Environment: real
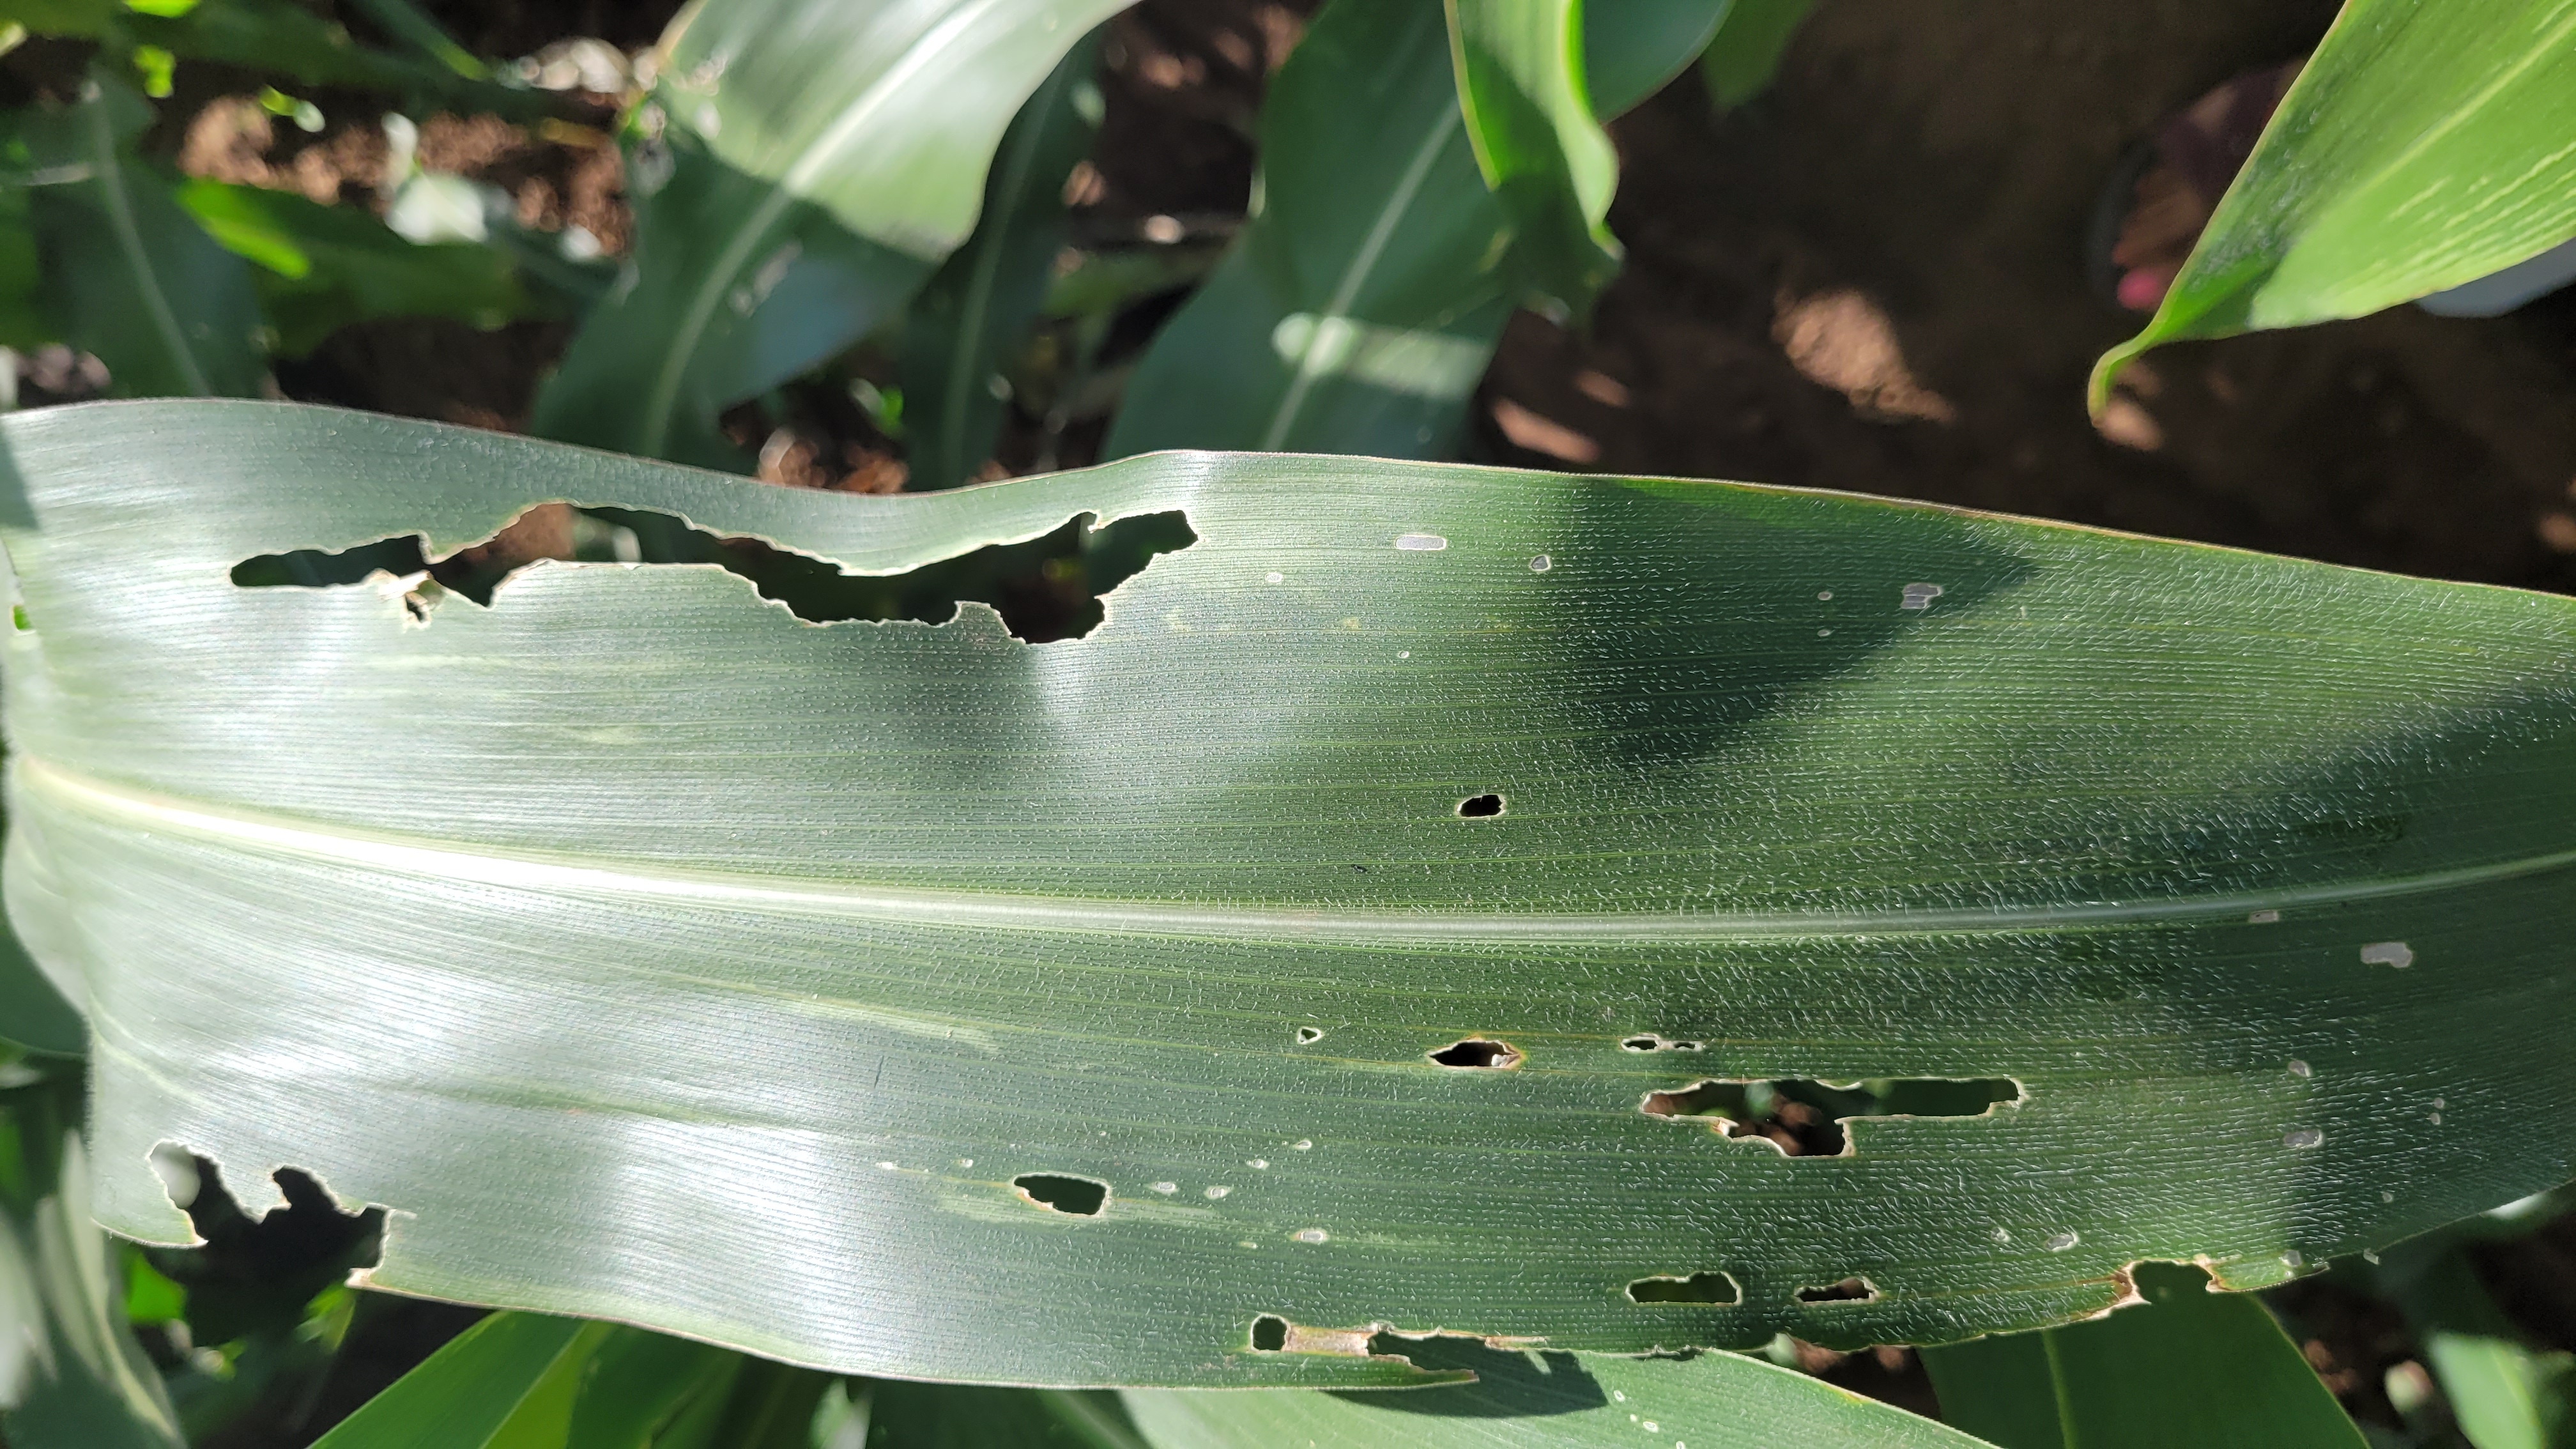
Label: fall_armyworm